History of New Brunswick

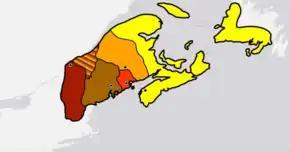
Approximate cultural boundaries of five First Nations of the Wabanaki Confederacy, c 1600. Present-day New Brunswick is situated in the territory of the Mi'kmaq (yellow), Maliseet (orange) and the Passamaquoddy (red).

The "Maliseet" (also known as Wəlastəkwiyik, and in French as Malécites or Étchemins (the latter collectively referring to the Maliseet and Passamaquoddy)) are a First Nations people who inhabit the St. John River valley and its tributaries, extending to the St. Lawrence in Quebec. Their territory included the entire watershed of the St. John River on both sides of the International Boundary between New Brunswick and Quebec in Canada, and Maine in the United States.